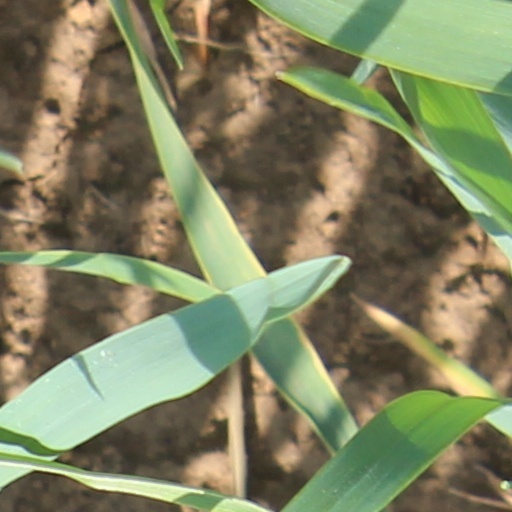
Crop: wheat